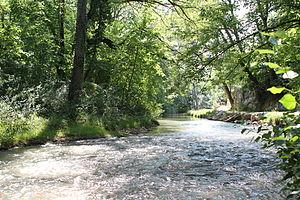
L'Arc et ses alentours, au niveau d'Aix-en-Provence (Bouches-du-Rhône, France)
L'Arc est un fleuve côtier du sud de la France, dans la région Provence-Alpes-Côte d'Azur, à cheval entre le département du Var et le département des Bouches-du-Rhône. Il se jette dans l'étang de Berre. Le nom provençal est lou Lar.